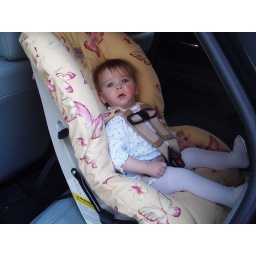
Karleigh's first ride in her big girl car seat